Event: Nepal Earthquake
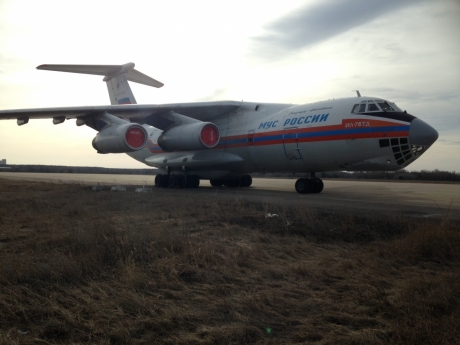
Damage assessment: no_damage